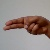
The image shows a hand gesture representing the letter 'H' in Indian Sign Language.